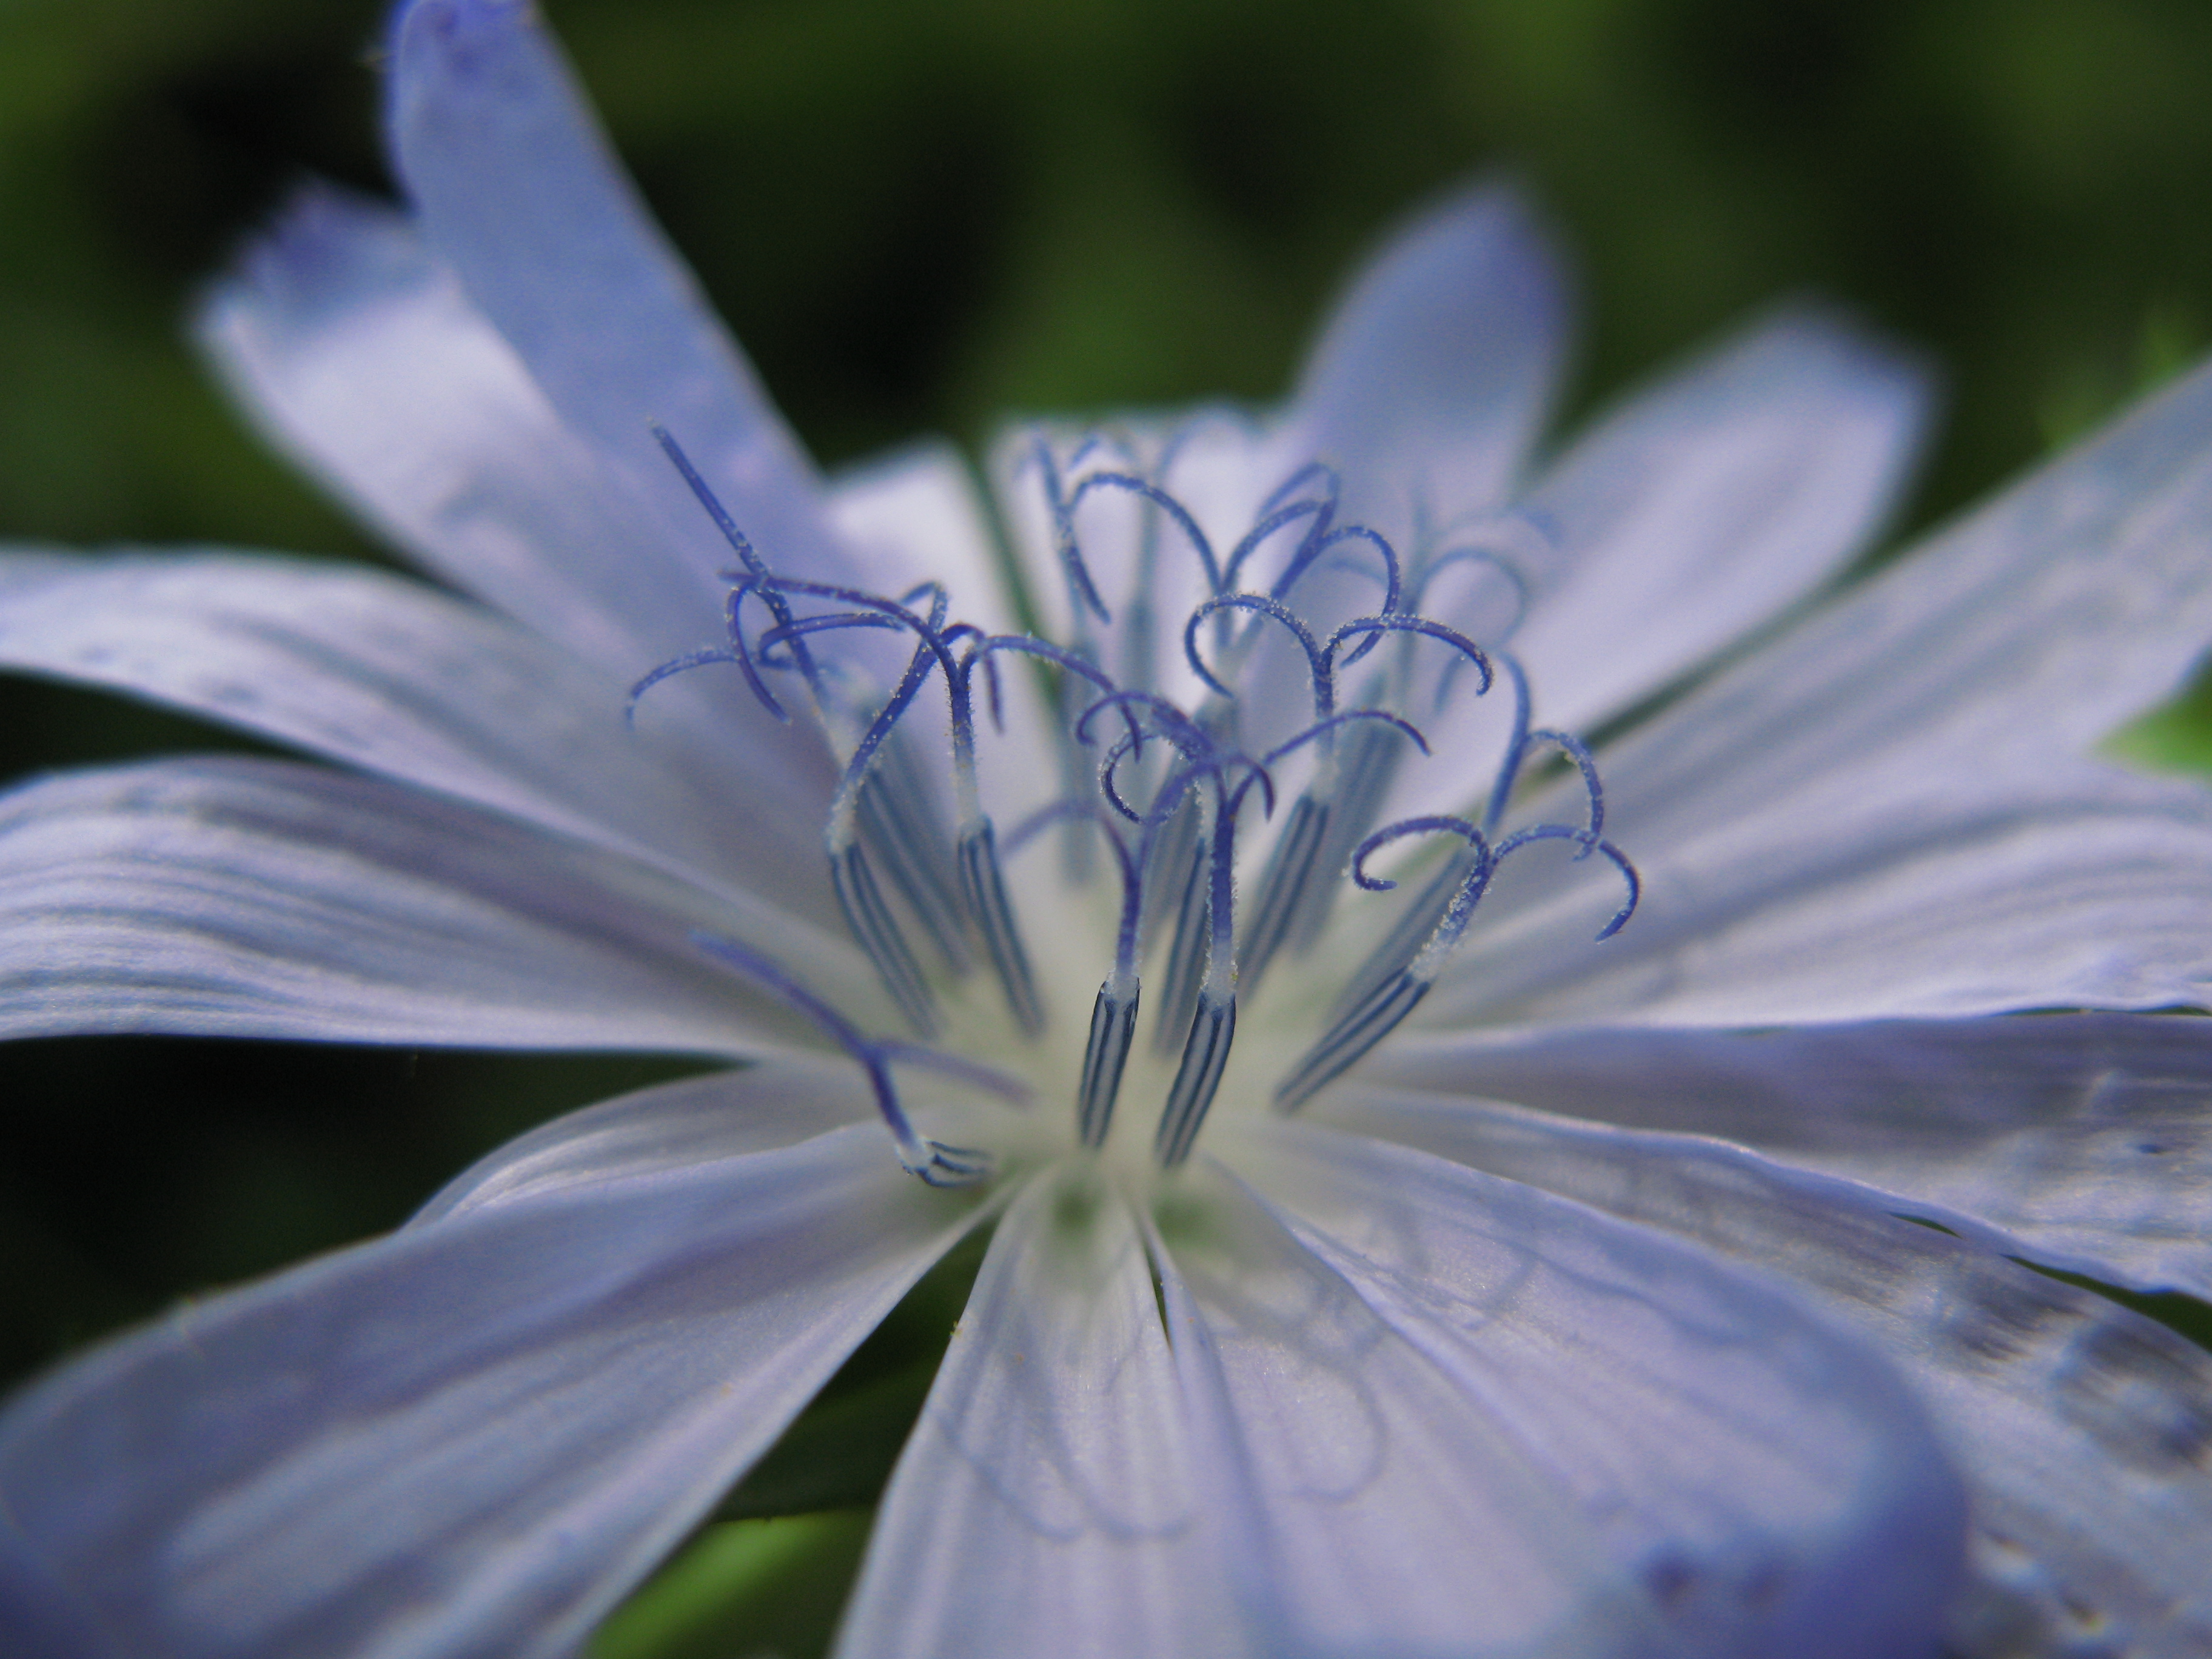
blossom, plant, flower, purple, petal, food, high, herb, produce, vegetable, botany, flora, wildflower, close up, hires, hi, res, resolution, g7, chicory, macro photography, plant stem, leaf vegetable